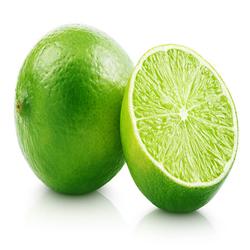
Label: Lemon